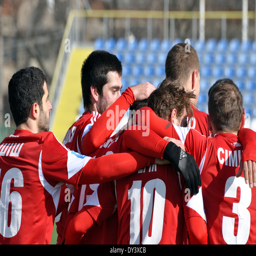
football players celebrate a goal during the match vs a city